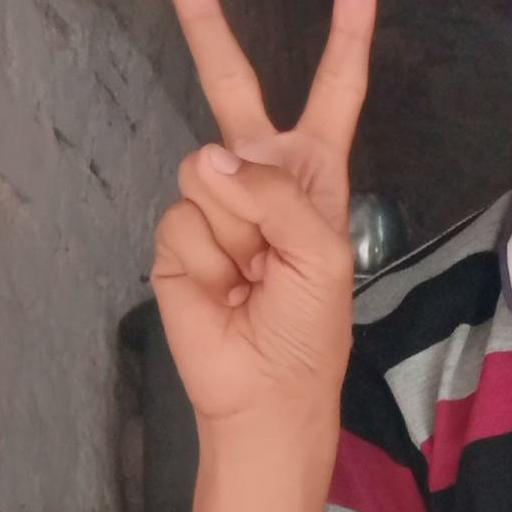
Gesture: peace